Princess Elizabeth of Yugoslavia

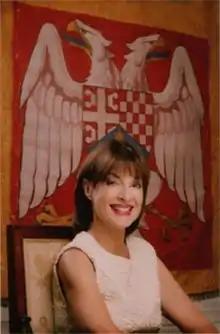
Portrait of Princess Elizabeth of Yugoslavia

Princess Elizabeth of Yugoslavia (born 7 April 1936) is a member of the royal House of Karađorđević, a human rights activist and a former presidential candidate for Serbia. Yugoslavia abolished its monarchy in 1945 and decades later broke up into several countries.